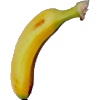
Label: banana_lady_finger